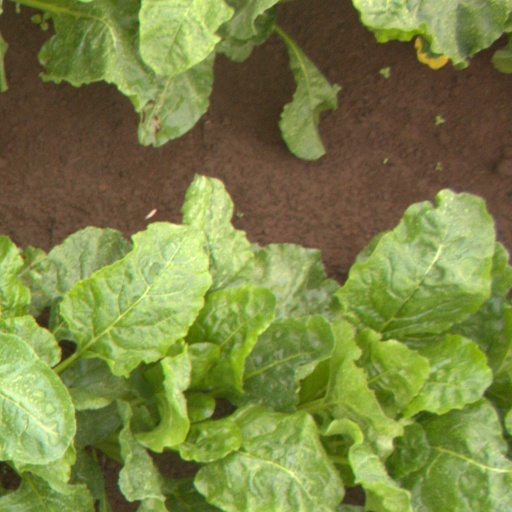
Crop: sugar beet